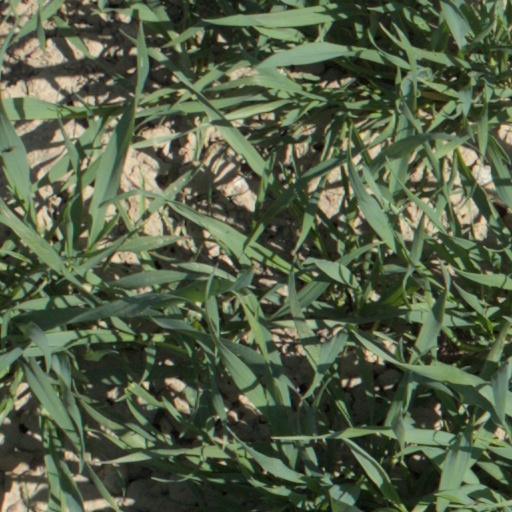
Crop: wheat